Vanaraja Karzan

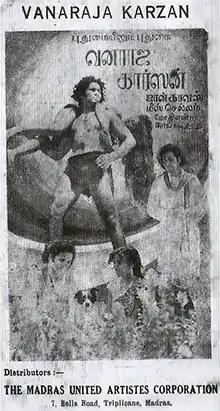
Poster

Vanaraja Karzan is a 1938 Indian Tamil-language action adventure film directed by Homi Wadia and Nari Ghadiali. The film stars John Cawas and K. R. Chellam. It is the first Tamil film based on the character Tarzan, the first Tamil film to be shot in forests, as well as the first South Indian jungle-based film. "Vanaraja Karzan" was released on 4 June 1938, and became a commercial success, besides receiving significant attention for Chellam wearing a revealing outfit. The Hindi version, "Jungle King" was released the following year.